Lincoln Academy (Kings Mountain, North Carolina)

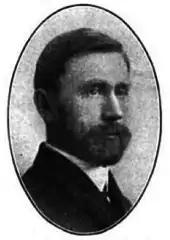
Principal I. Alva Hart

It was first founded in 1886 after the American Civil War as a school for African-American girls by E. C. Pruden, a young woman missionary from Massachusetts. The American Missionary Association took over administration in 1888, after founding and operating numerous schools in the South for freedmen and their children. It operated the school for more than 20 years, with Miss L. S. Cathcart and others as leaders. It admitted boys from 1889, becoming coeducational. In the segregated rural South, there were few schools for African-American children, and Lincoln Academy aspired to give them strong educations.